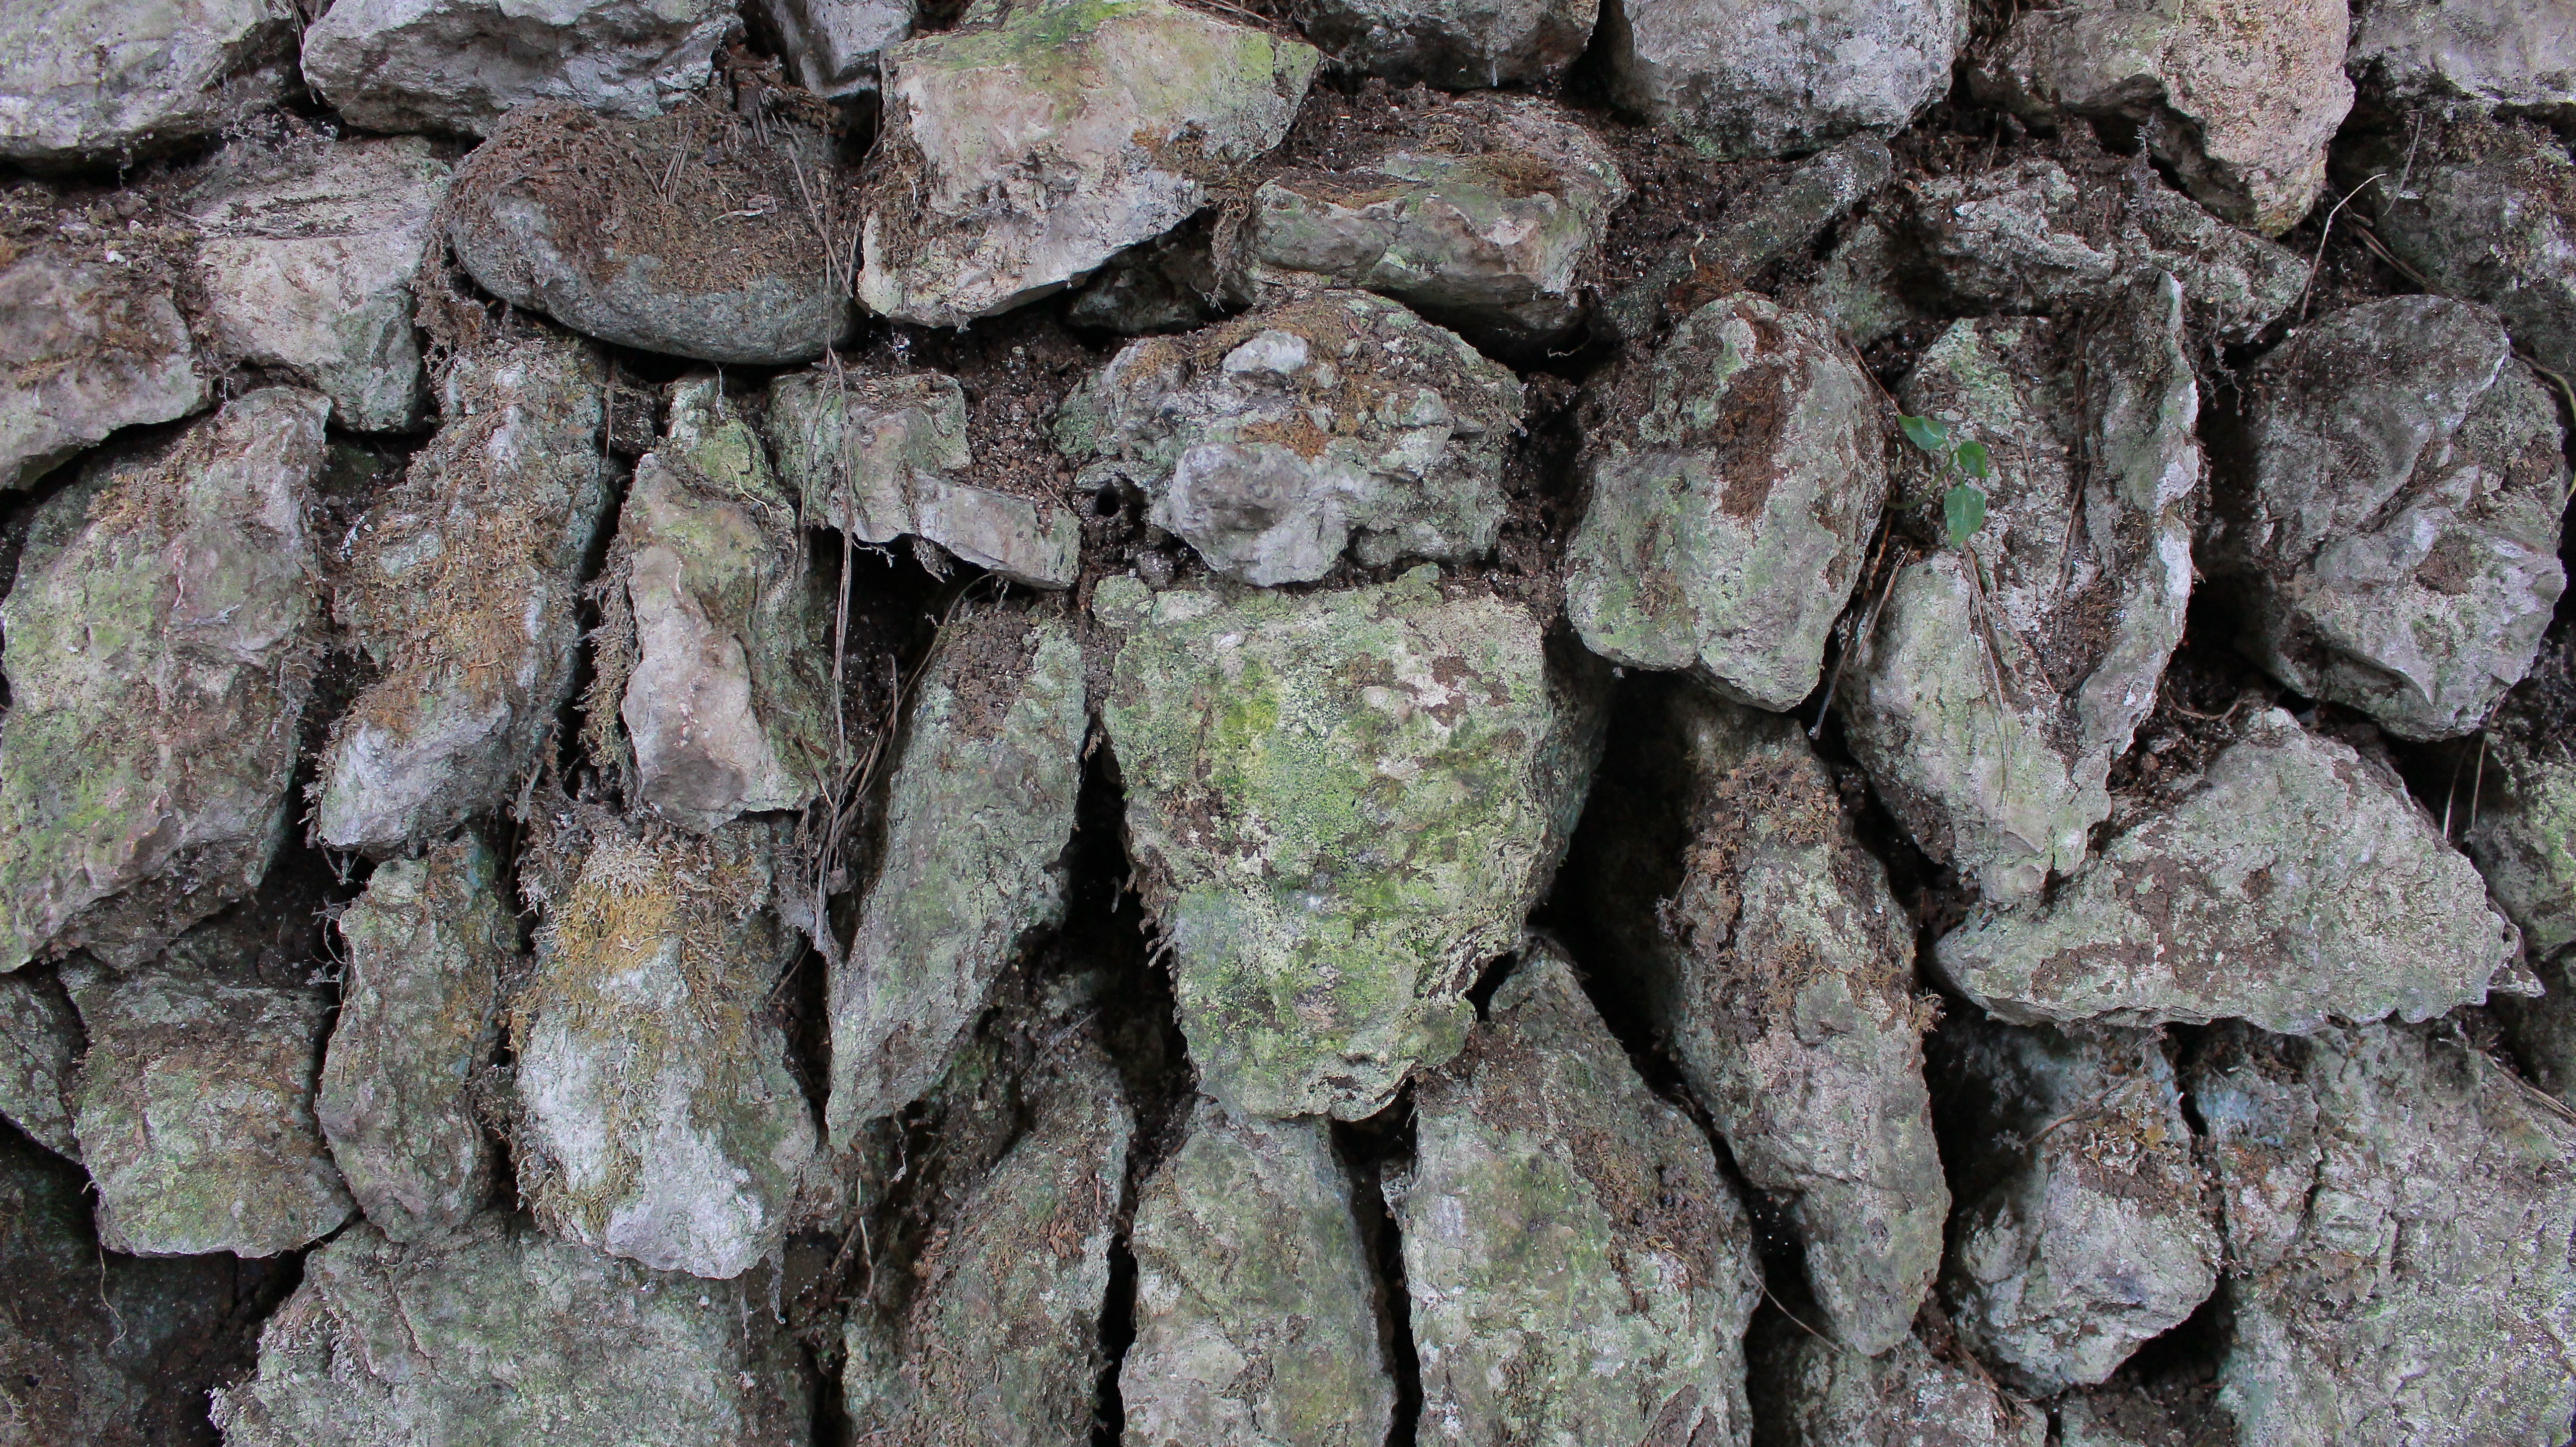
tree, rock, branch, plant, wood, texture, leaf, flower, trunk, soil, stone wall, material, geology, woody plant